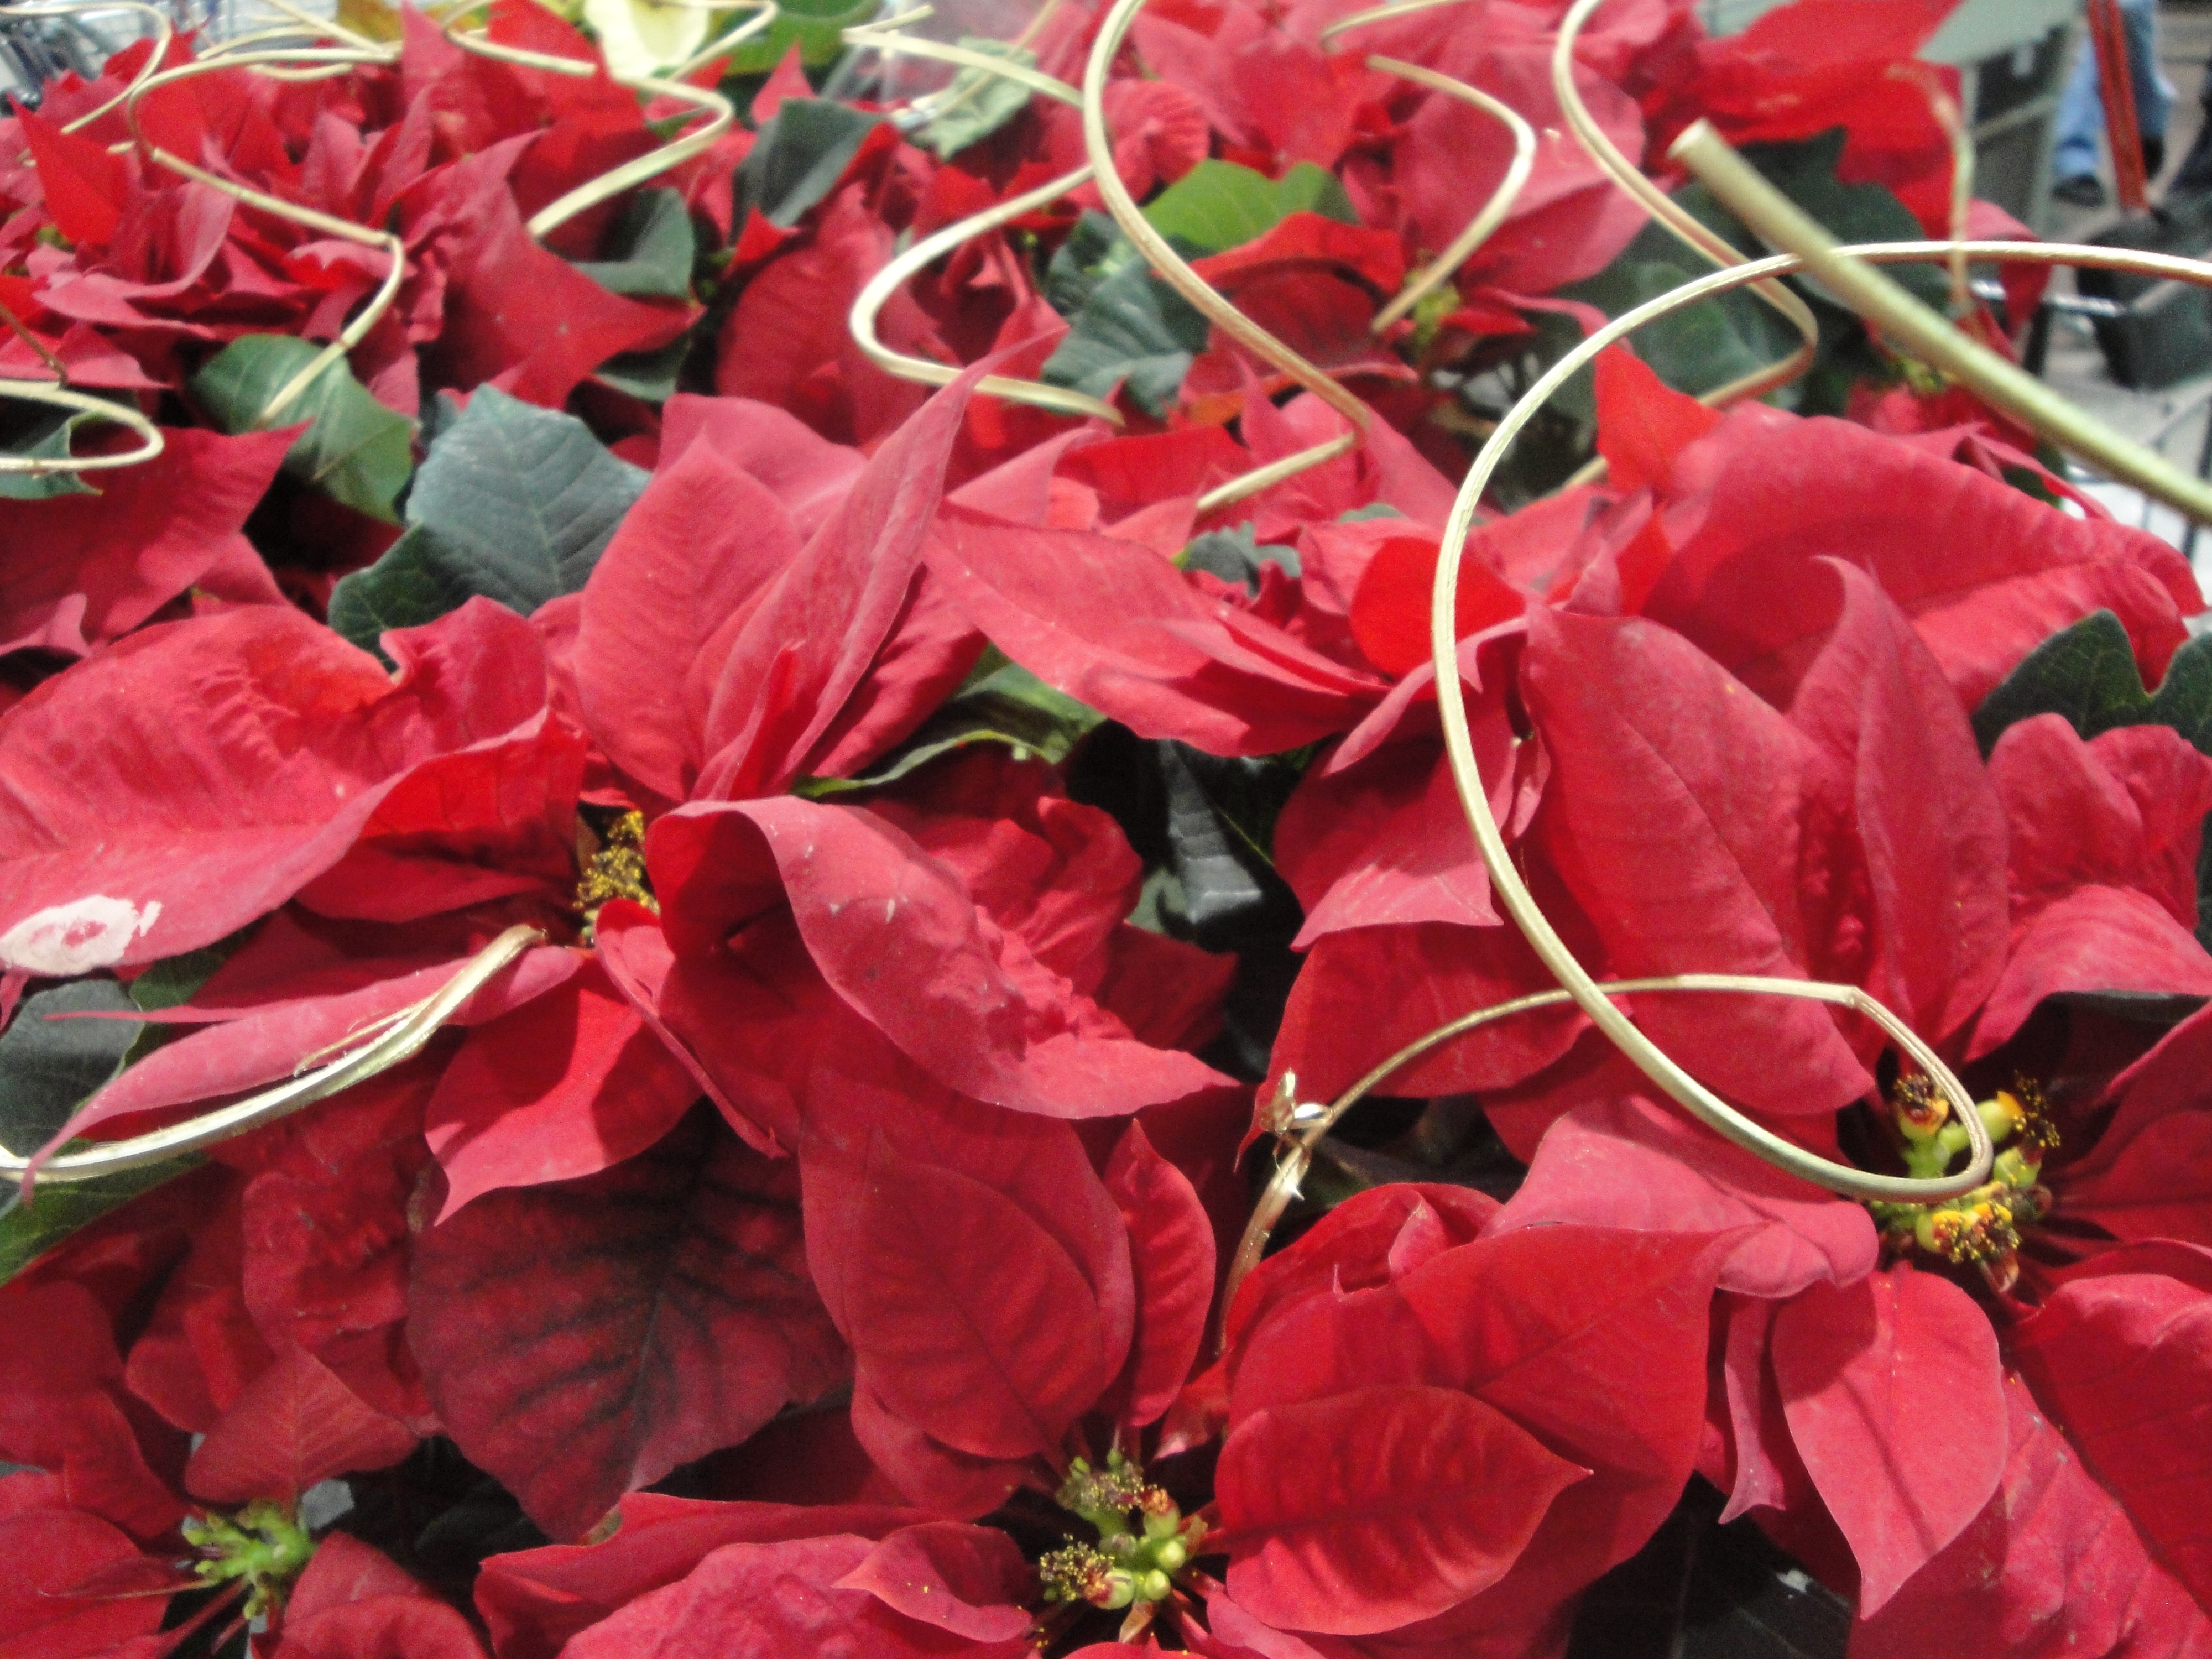
plant, leaf, flower, petal, red, flora, shrub, flowering plant, annual plant, woody plant, land plant